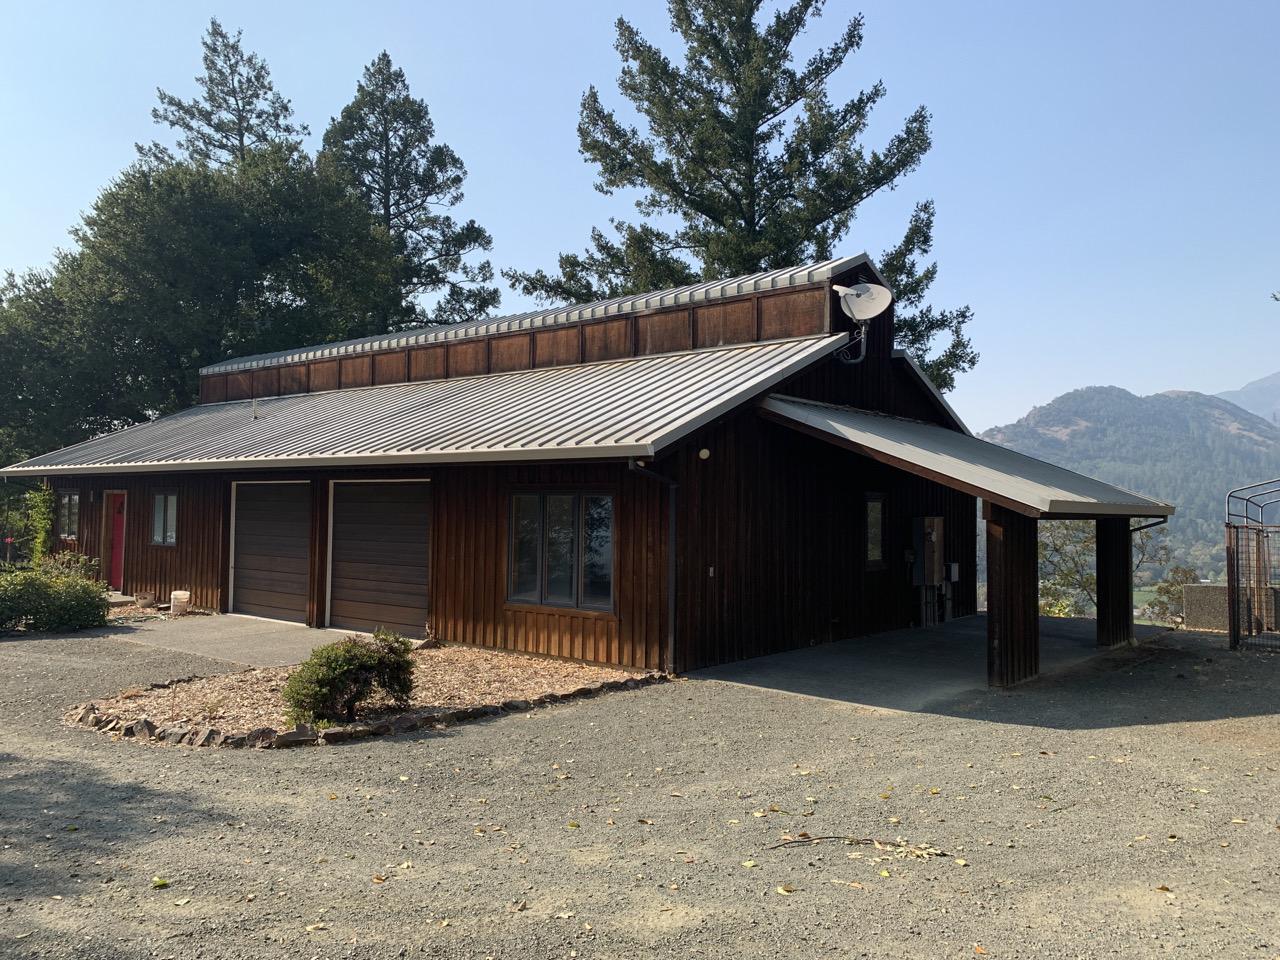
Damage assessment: no_damage